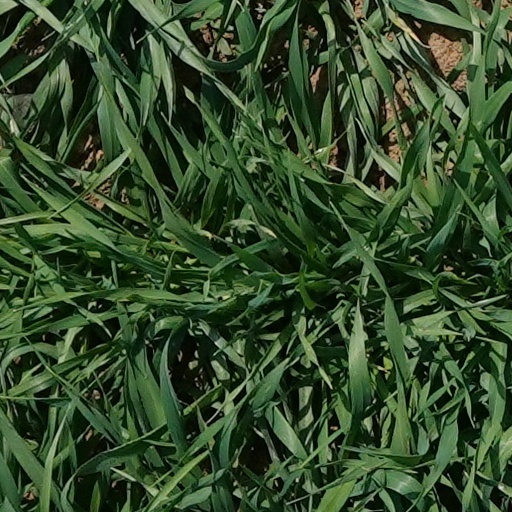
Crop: wheat